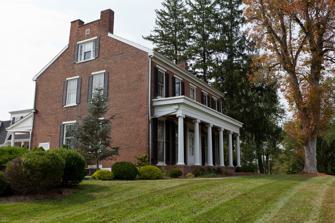
Building: Samuel Brownlee House
Country: United States of America
Year built: 1846
Historic house in Pennsylvania, United States United States historic place Samuel Brownlee House U.S. National Register of Historic Places Washington County History & Landmarks Foundation Landmark Show map of Pennsylvania Show map of the United States Nearest city Eighty-Four, Pennsylvania Coordinates 40°12′24″N 80°7′41″W / 40.20667°N 80.12806°W / 40.20667; -80.12806 Area 2 acres (0.81 ha) Built 1846 Architect Samuel T. Brownlee Architectural style Greek Revival, Georgian NRHP reference No. 76001678 Added to NRHP November 07, 1976 Samuel Brownlee House is a historic building in Washington, Pennsylvania .  It is designated as a historic residential landmark/farmstead by the Washington County History & Landmarks Foundation . References